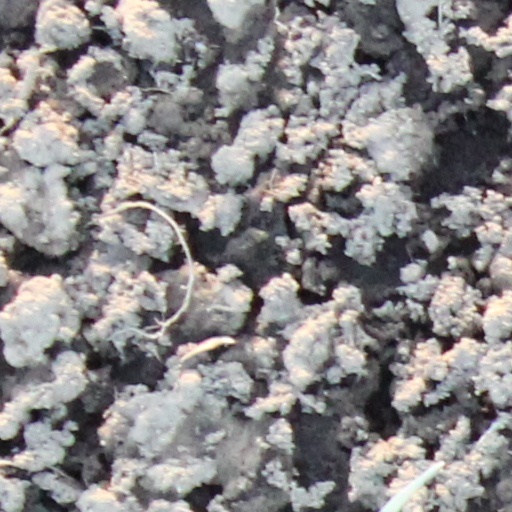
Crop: wheat